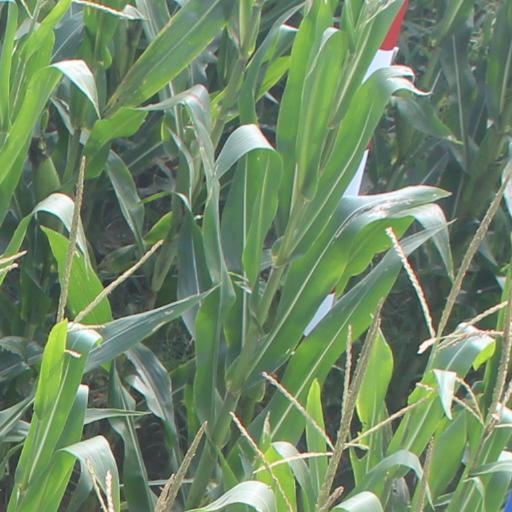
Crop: maize; corn